Mitchell Camera

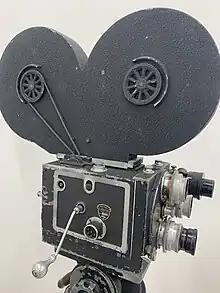
Mitchell studio camera (c.1930s) with hand crank, take-up drive belt and "Mickey Mouse ears" film magazine

Mitchell Standard 35mm camera - The original Mitchell rackover pin-registered studio camera, introduced in 1920 as a hand-cranked silent film camera. The rackover device allowed the camera portion with its side-mounted viewfinder to be "racked over" upon its base by turning a handle on the rear of the camera base. By racking to the right, the operator would focus the lens upon a ground glass element seen through the viewfinder. By racking back to the left, the camera with its film would be brought into position to record the view of the now focused lens. This standard model came with a four-lens turret, a matte box on rails mounted to the front of the camera, and options included a Veeder-Root film footage counter, behind the lens iris, four-way adjustable frame mattes, automatic or hand dissolve, internal matte disk with nine pre-cut mattes including ½ frame, circles, keyhole, binocular, and oval. Various improvements and available options on this model took place over subsequent years, including a frames-per-second film speed meter, addition of a side-view parallax finder with upright view, various electric motors including variable speed, constant speed, and synchronized motors. The talking pictures introduced in 1926 soon required this somewhat noisy camera to run more quietly with the so-called "silent" film movements, and soon thereafter a higher-speed "silent" movement and follow-focus devices were made available.